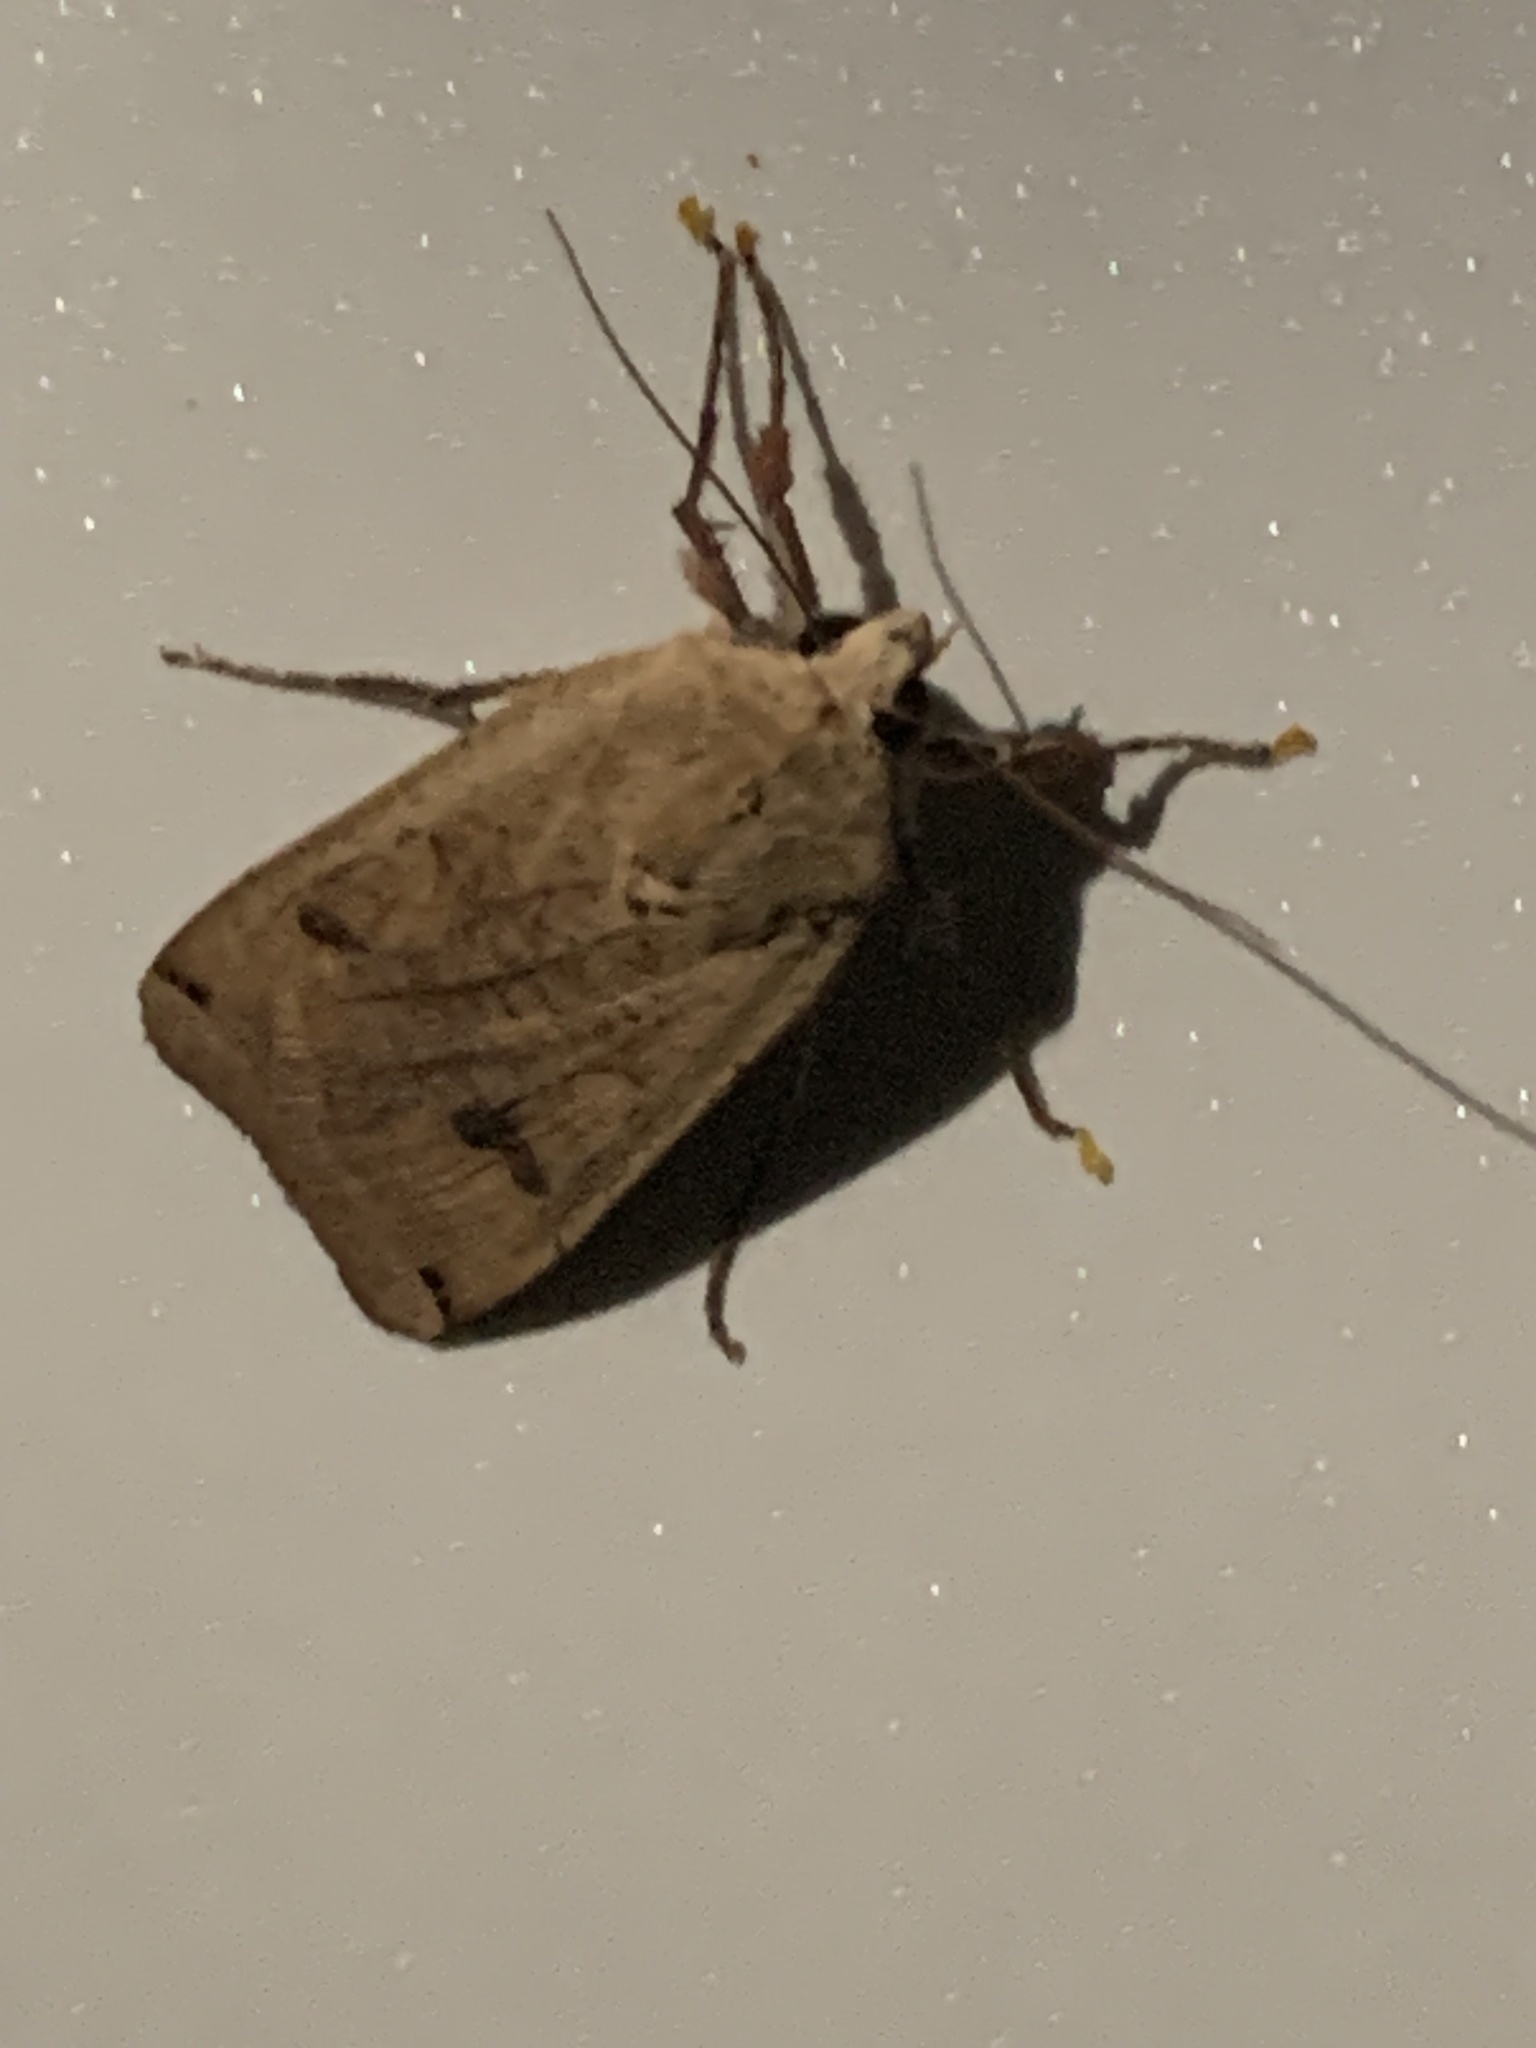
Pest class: cutworms